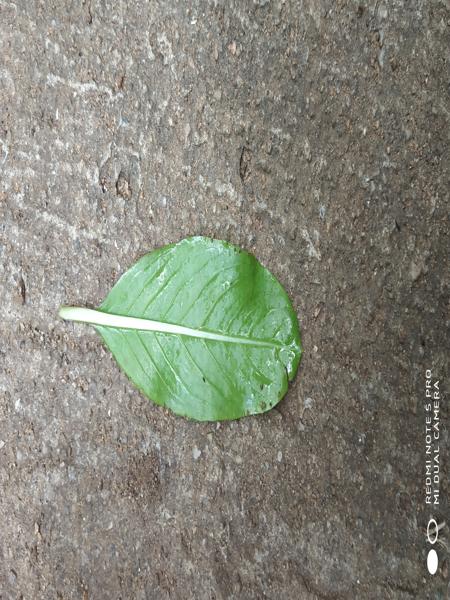
Plant: Catharanthus